Longitude Festival

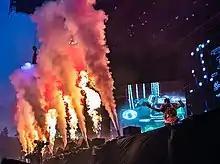
Travis Scott performing on the Main Stage at Longitude Festival 2018

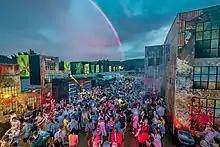
Desperados Sound Stage at Longitude Festival 2018

The 2018 Longitude Festival was held from Friday 13 July to Sunday 15 July 2018 with an attendance of 40,000 people.